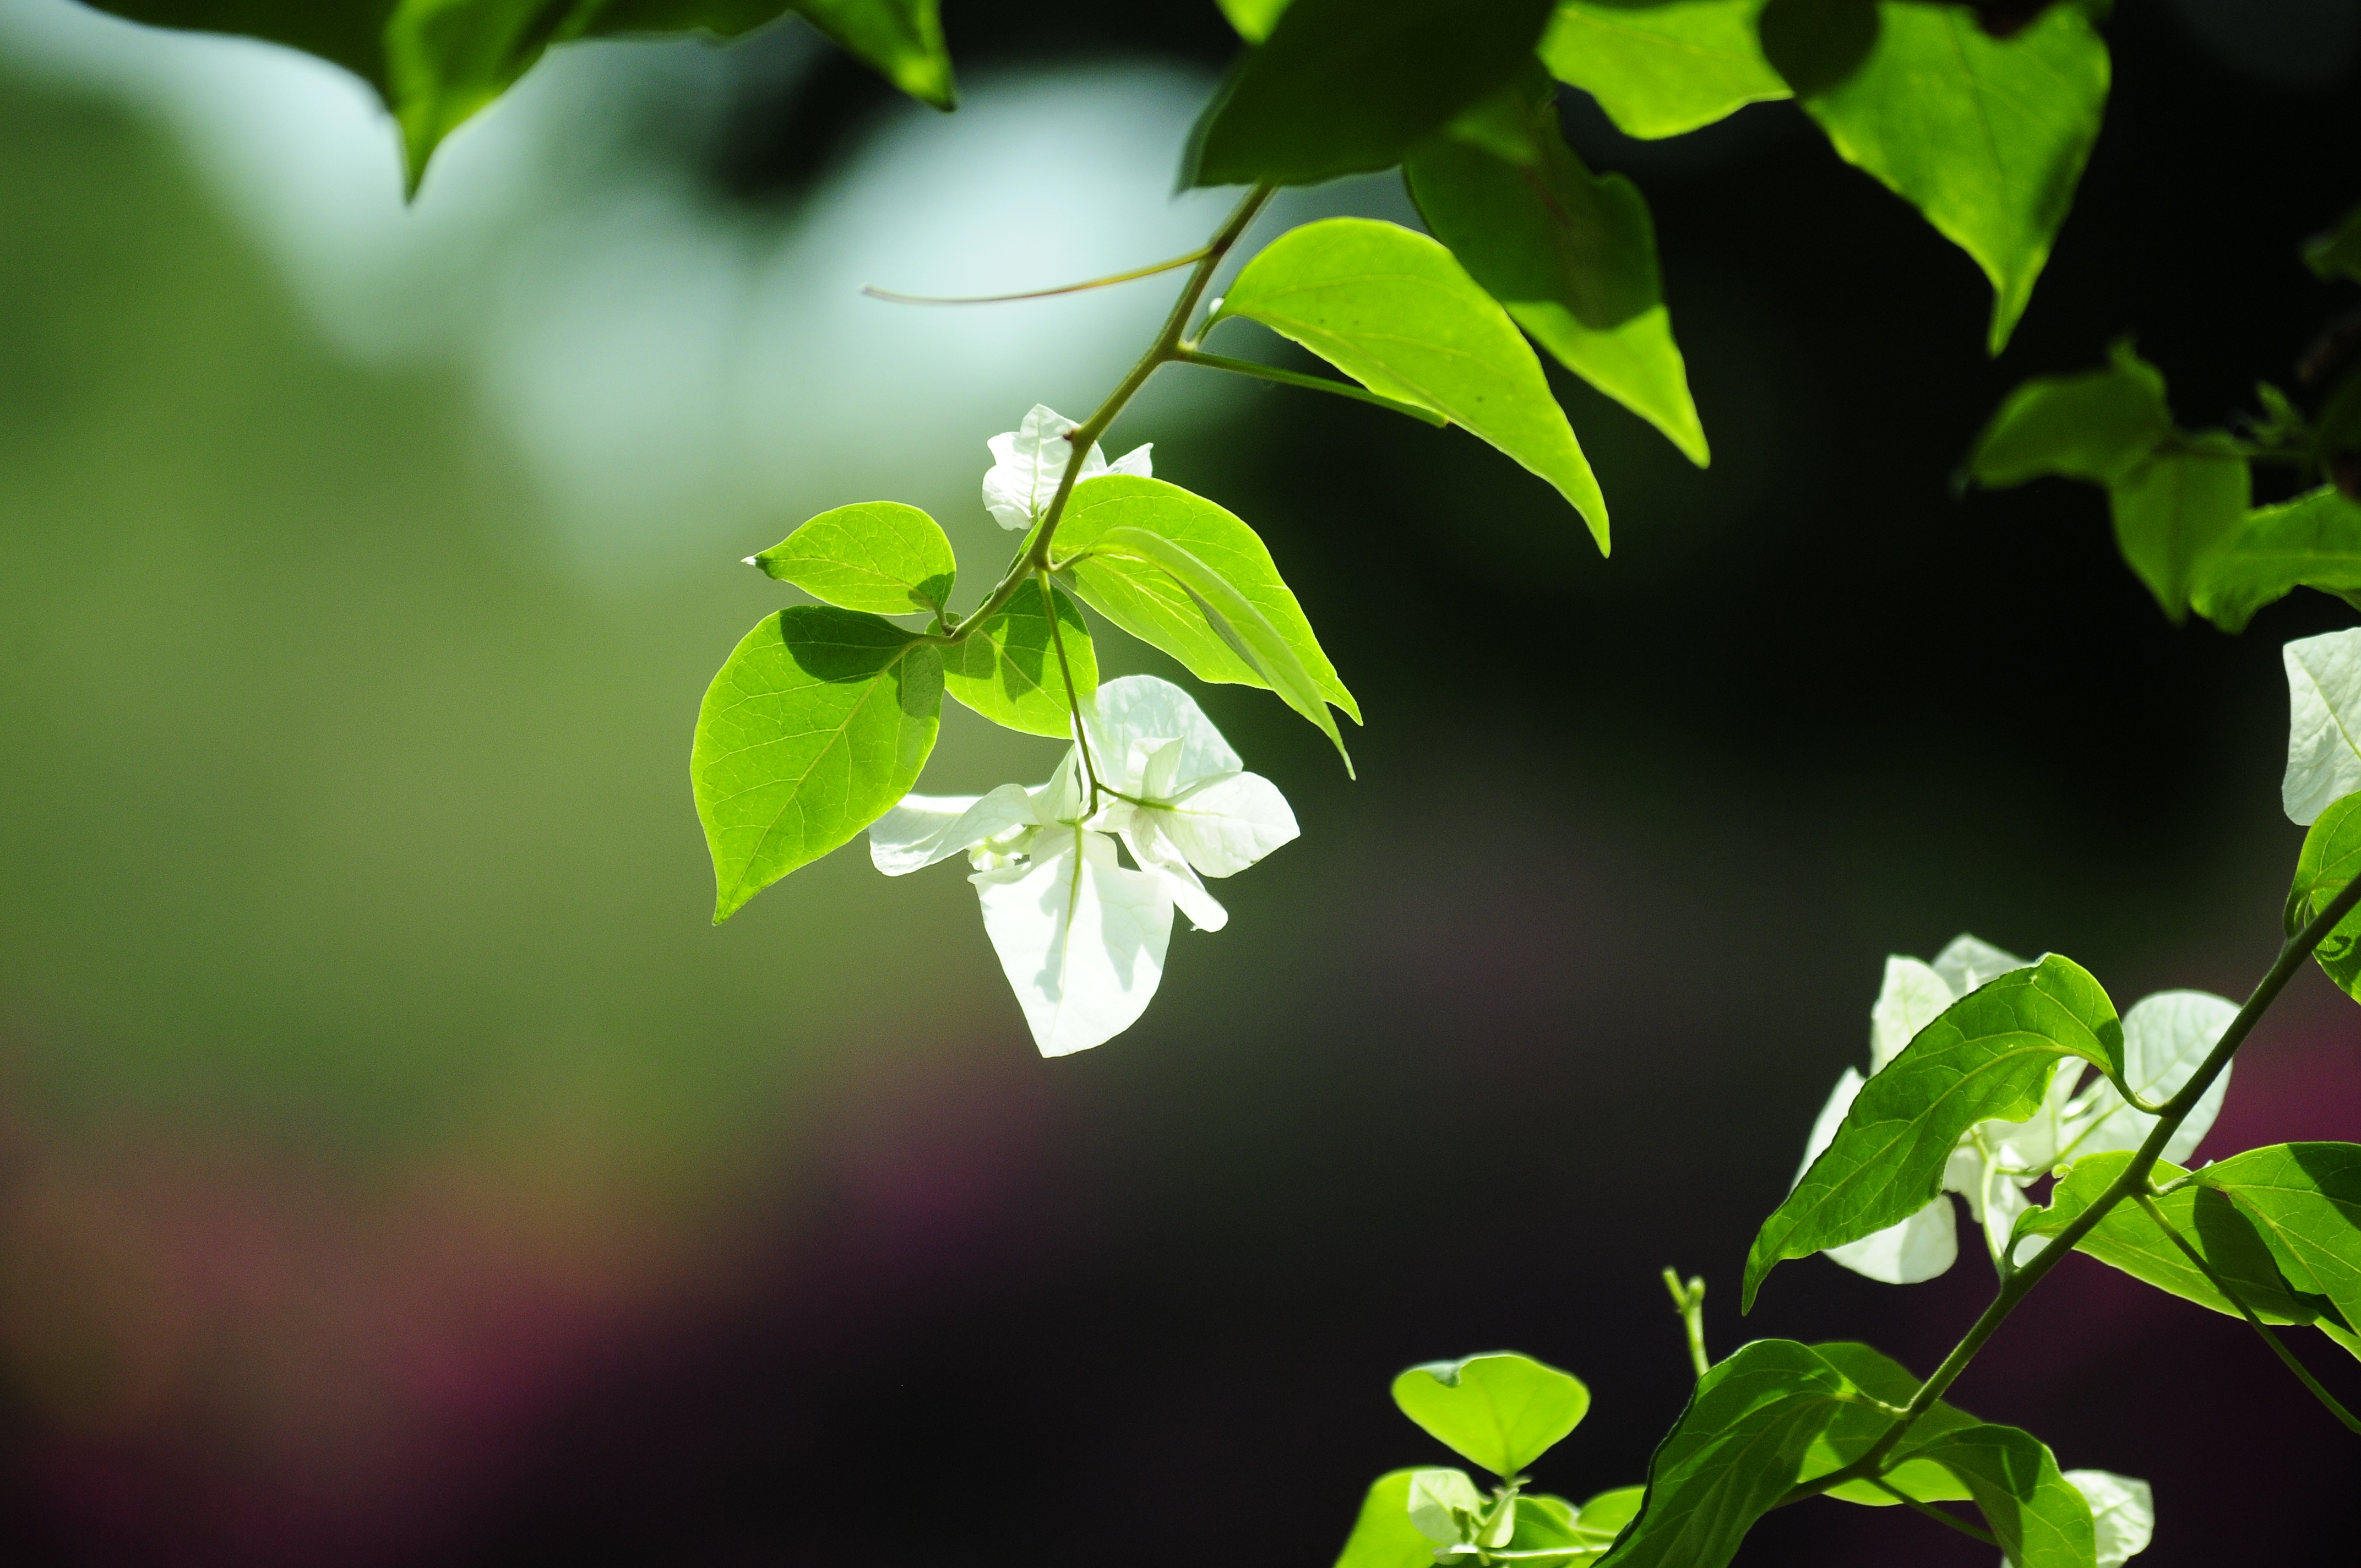
tree, nature, branch, blossom, plant, sunlight, leaf, flower, green, produce, botany, flora, wildflower, close up, macro photography, flowering plant, nature photos, wonderful nature, beauty flowers image, plant stem, land plant